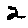
Label: 2